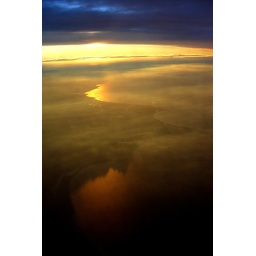
Sunset over the north coast of Tasmania on a flight home to Sydney